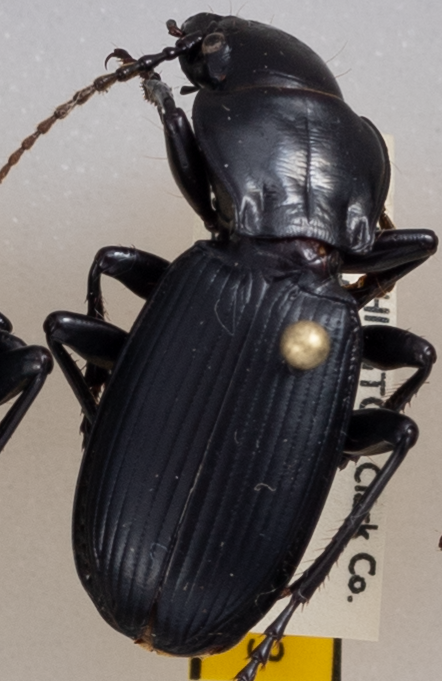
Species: Pterostichus lama
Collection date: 2018-08-21
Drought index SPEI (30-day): -1.85
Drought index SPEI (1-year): -0.572
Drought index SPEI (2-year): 0.71